Victorius (band)

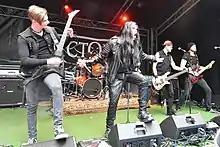
Victorius at "Rage Against Racism" 2017 in Duisburg

Victorius was founded in 2004. The band self-produced an untitled demo in 2008 and the album Unleash the Titans in 2010. During this time the band played many concerts in the German metal underground. The highlight was a concert on the main stage of the Metalfest Open Air Germany 2010 in Dessau.